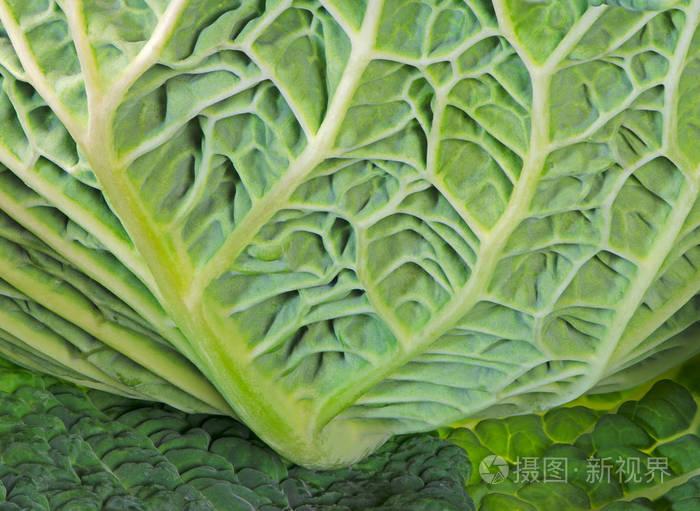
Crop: unknown
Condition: cabbage